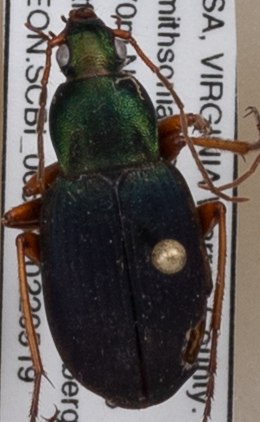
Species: Chlaenius aestivus
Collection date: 2022-05-19
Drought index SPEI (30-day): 1.098
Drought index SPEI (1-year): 0.24
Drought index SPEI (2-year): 0.782